Love Strange Love

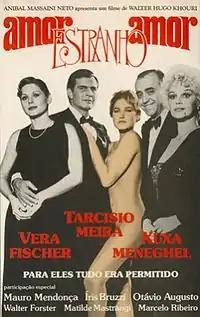
Theatrical release poster

Love Strange Love is a 1982 Brazilian erotic crime drama film written and directed by Walter Hugo Khouri. The film stars Vera Fischer, Tarcísio Meira, Xuxa Meneghel, and Matilde Mastrangi. Fischer won the Best Actress Award at the 15th Festival de Brasília as well as the Air France Award.